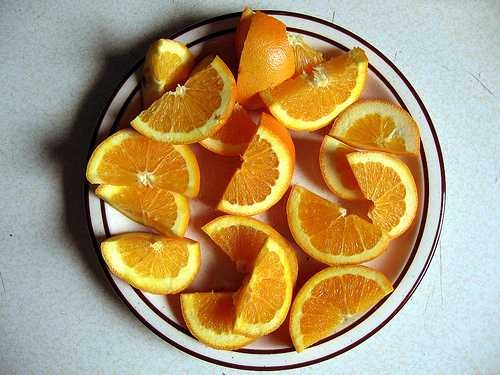
Label: Orange